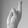
ASL letter: R